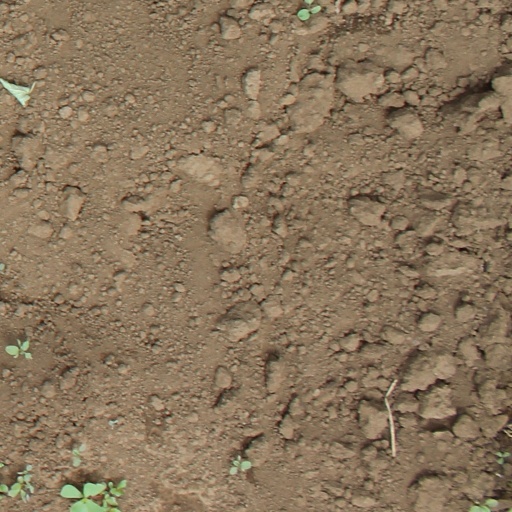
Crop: soybean